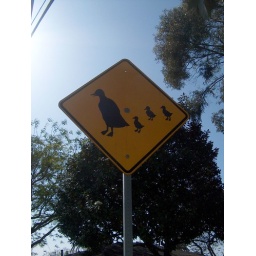
This is a street sign in long beach